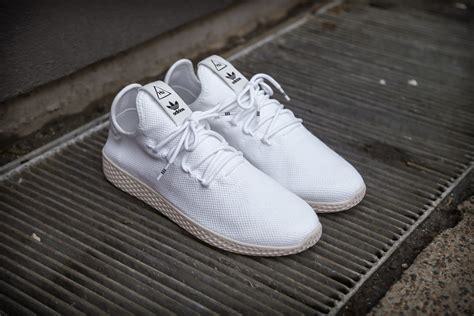
Brand: Adidas
Model: Pharrell Williams Tennis HU